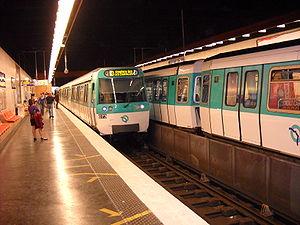
La station ""Malakoff - Plateau de Vanves"", sur la ligne 13 du métro de Paris."
Malakoff - Plateau de Vanves est une station de la ligne 13 du métro de Paris, située à la limite des communes de Vanves, à l'ouest, et de Malakoff, à l'est, dans le département des Hauts-de-Seine.
La liste des stations du métro de Paris propose un aperçu des stations actuellement en service, fermées ou autres, du métro de Paris, en France. Le métro a ouvert en 1900 et comprend 302 stations et 383 points d'arrêt, depuis le 23 mars 2013. Les stations fermées ne sont pas comptées dans le total.